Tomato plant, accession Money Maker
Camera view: bottom (45 deg); turntable rotation: 120 degrees
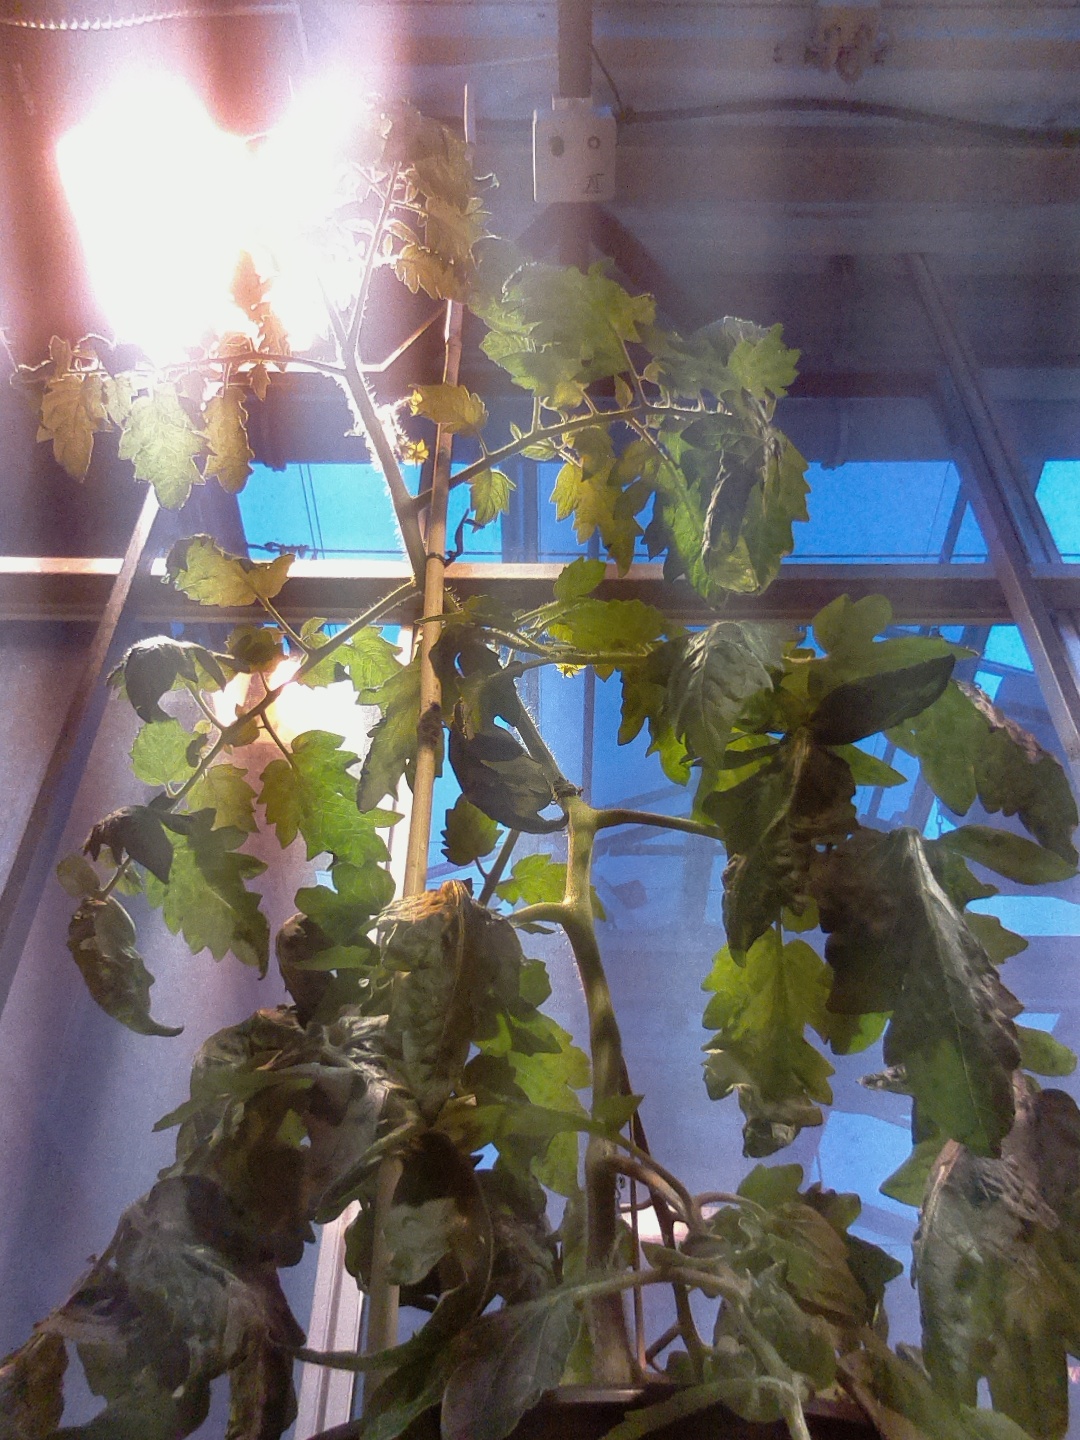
BBCH growth stage 64: 40%-50% of flowers open